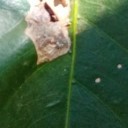
Label: Miner